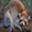
Label: raccoon